Nazi exploitation

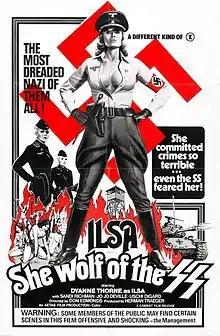
"Ilsa, She Wolf of the SS" is considered the quintessential "Nazisploitation" film.

Nazi exploitation (also Nazisploitation) is a subgenre of exploitation film and sexploitation film that involves Nazis committing sex crimes, often as camp or prison overseers during World War II. Most follow the women in prison formula, only relocated to a concentration camp, an extermination camp, or Nazi brothel, and with an added emphasis on sadism, gore, and degradation. The most infamous and influential title (which set the standards of the genre) is a Canadian production, "Ilsa, She Wolf of the SS" (1974). Its surprise success and that of "Salon Kitty" and "The Night Porter" led European filmmakers, mostly in Italy, to produce similar films, with just over a dozen being released over the next few years. Globally exported to both cinema and VHS, the films were critically attacked and heavily censored, and the sub-genre all but vanished by the end of the 1970s.